Anthony Inglis (conductor)

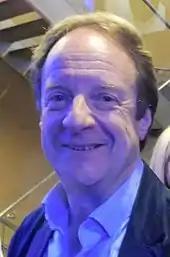
Anthony Inglis, 2018

Inglis was born Anthony Inglis Howard-Williams. He changed his name to avoid a clash: Howard Williams (no hyphen) was conducting "Swan Lake" for The Royal Ballet and he conducted "Swan Lake" with the Sadler's Wells Royal Ballet at the same time.